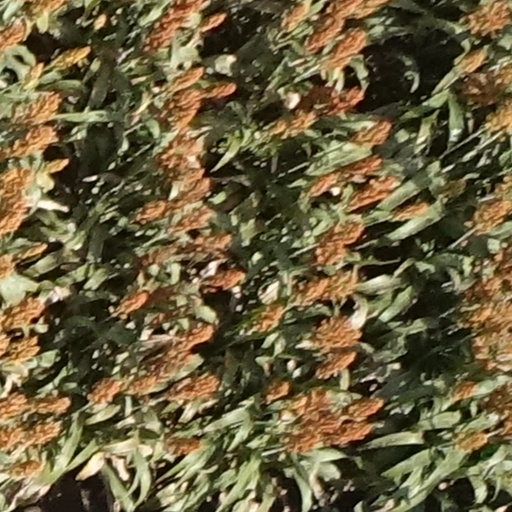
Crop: sorghum